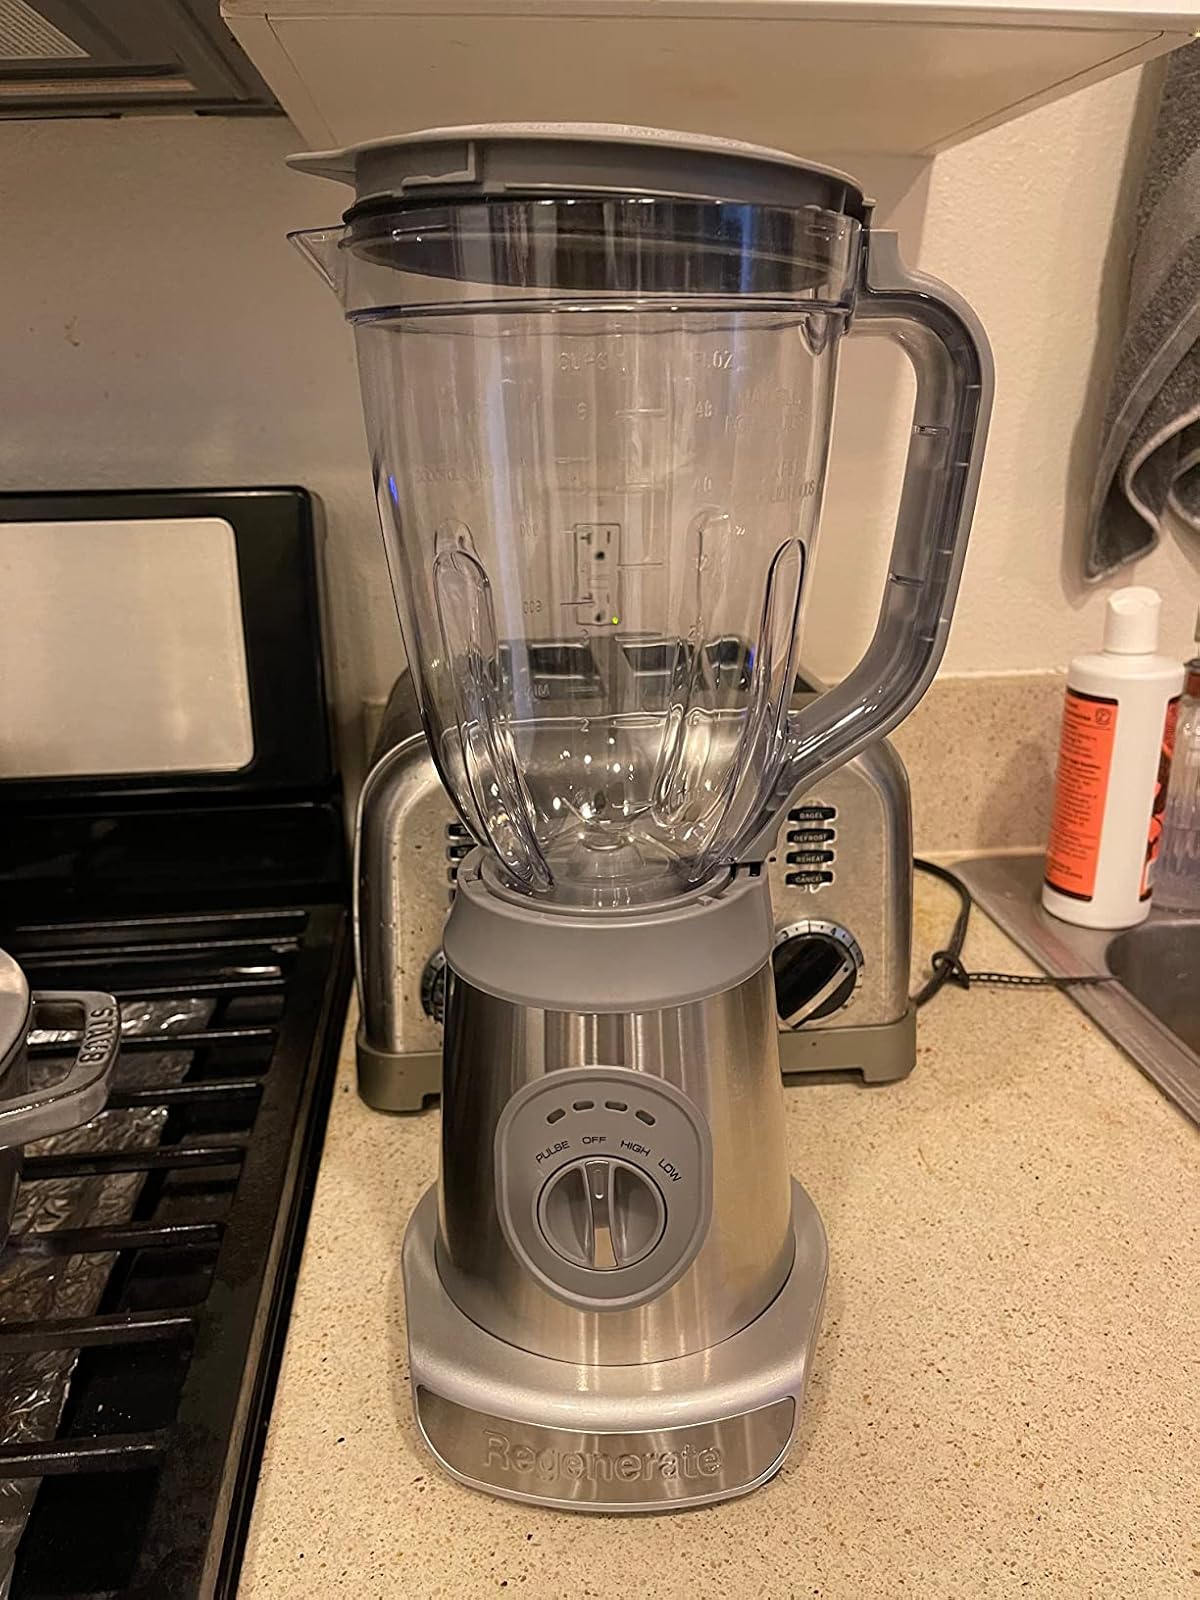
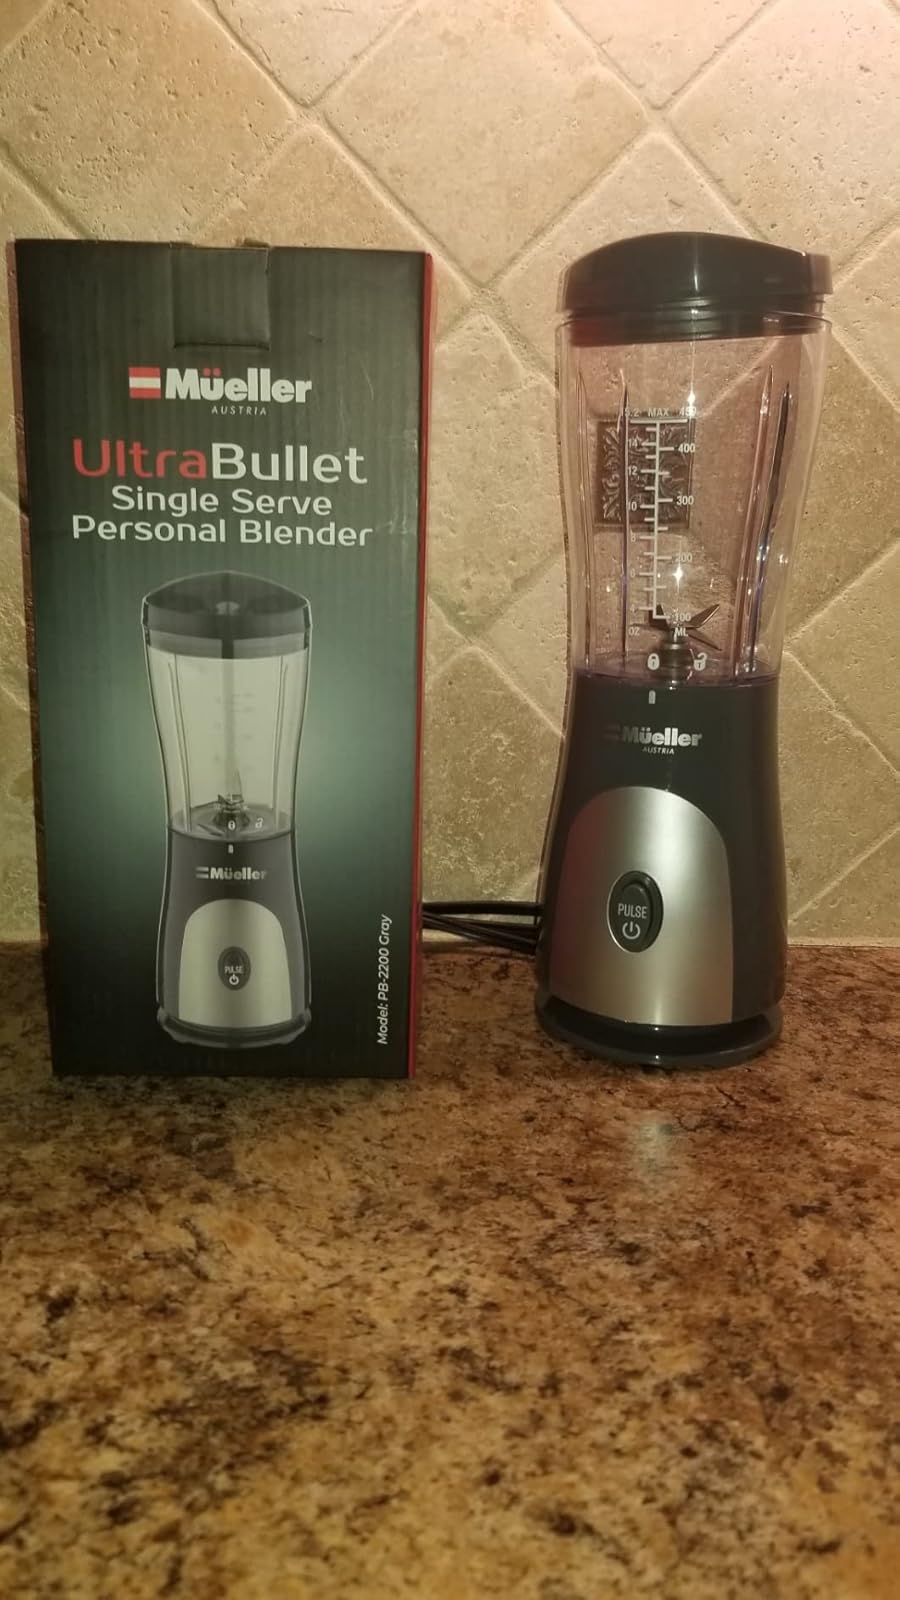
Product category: items_blender
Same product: no